List of Popotan characters

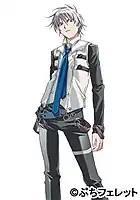
Image of the visual novel's protagonist, Chris

In the visual novel their roles are as principal romancable characters for the protagonist while in the anime they, along with their maid, Mea, take on the roles of the protagonist. The three sisters, Ai, Mai and Mii, all have supernatural powers that differ based loosely on their personality type. All three live together under the same roof of a Western-style mansion with a maid helping take care of their needs.